Lois Weber

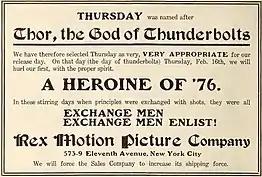
"A Heroine of '76", Rex Motion Picture Company ad in "Moving Picture News", 1911

By 1911, Weber and Smalley were working for William Swanson's Rex Motion Picture Company, based at 573–579 11th Avenue, New York City.